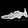
Label: Sneaker